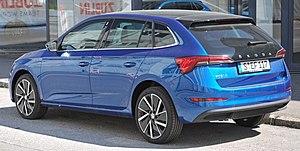
La Scala est une berline compacte 5 portes produite par le constructeur automobile tchèque Škoda Auto à partir de 2019. Elle remplace la Rapid et sa version à cinq portes Spaceback.